Windscale Piles

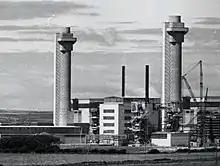
Windscale Piles circa 1956

Through their participation in the wartime Tube Alloys and Manhattan Project, British scientists had considerable knowledge of the production of fissile materials. The Americans had created two kinds: uranium-235 and plutonium, and had pursued three different methods of uranium enrichment to produce the former. British scientists had been most heavily involved with the electromagnetic isotope separation process, but it was recognised that it might be uneconomical in peacetime. They also knew a great deal about the gaseous diffusion process through work done not just in the United States, but in Britain as well, where ICI had designed a gaseous diffusion production plant, and a pilot plant to produce membranes for it was under construction. Least was known about the production of plutonium in nuclear reactors, or "piles" as they were often known at the time; only Chadwick had been permitted to visit the Manhattan Project's reactors.